Former Ghosts

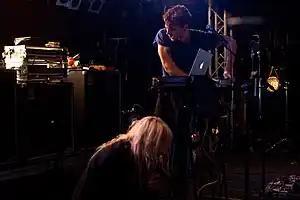
Freddy Ruppert of Former Ghosts and Zola Jesus performing in Stockholm, November 2010.

Former Ghosts is a project of Freddy Ruppert, former member of This Song Is a Mess But So Am I, with loose collaborations from multiple people including Xiu Xiu frontperson Jamie Stewart, Zola Jesus originator Nika Roza Danilova, Yasmine Kittles of Tearist, Annie Lewandowski of Powerdove, and Carla Bozulich. Past live incarnations have included Jherek Bischoff and Sam Mickens. Ruppert is the lead songwriter on this project. The title of the debut, "Fleurs", is a reference to the white-flowered iris ("Iris germanica").